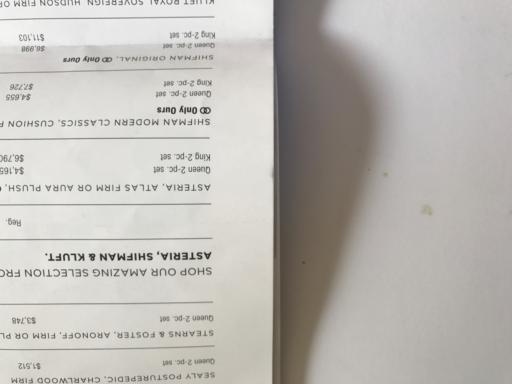
Waste category: paper